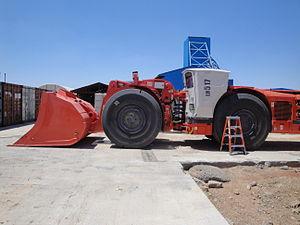
Un chargeur sur pneus, ou chargeuse sur pneus, est un engin de chantier sur pneus. Il comporte un corps automoteur articulé et une benne de grande taille à l'avant. Celle-ci, aussi appelée godet, peut effectuer un mouvement vertical et pivoter autour de son axe porteur.